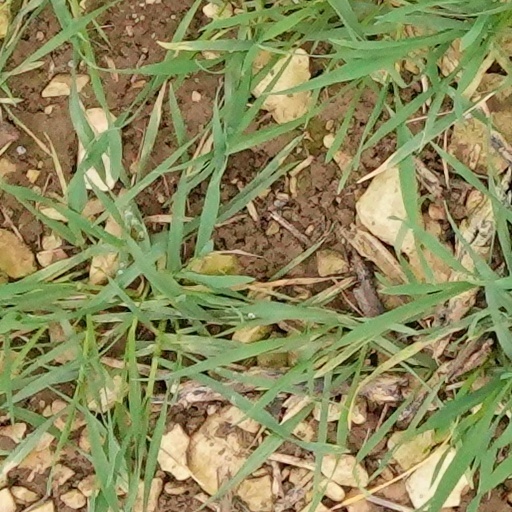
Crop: wheat